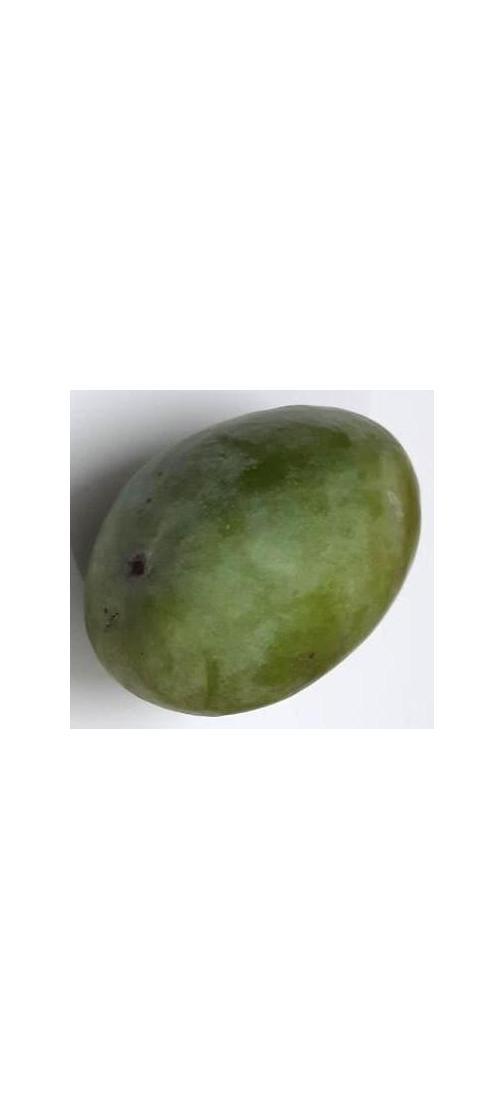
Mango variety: Amrapali